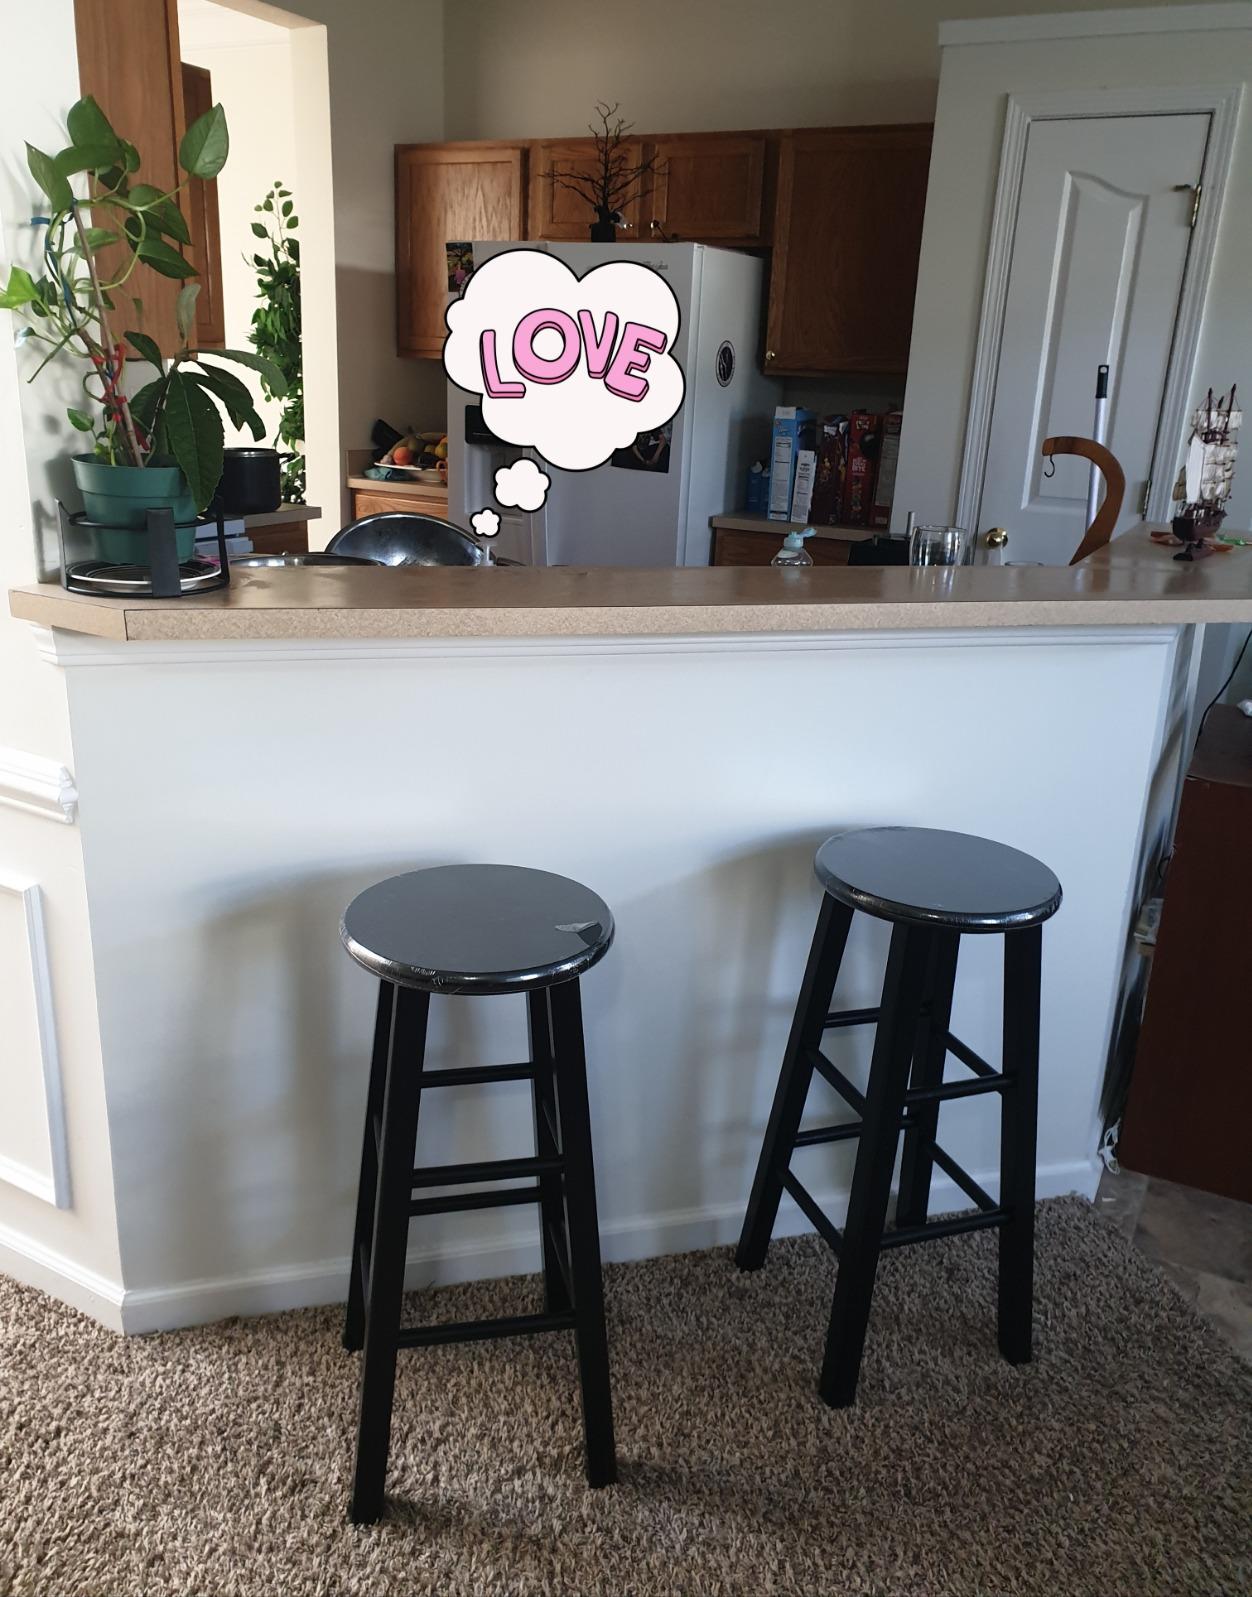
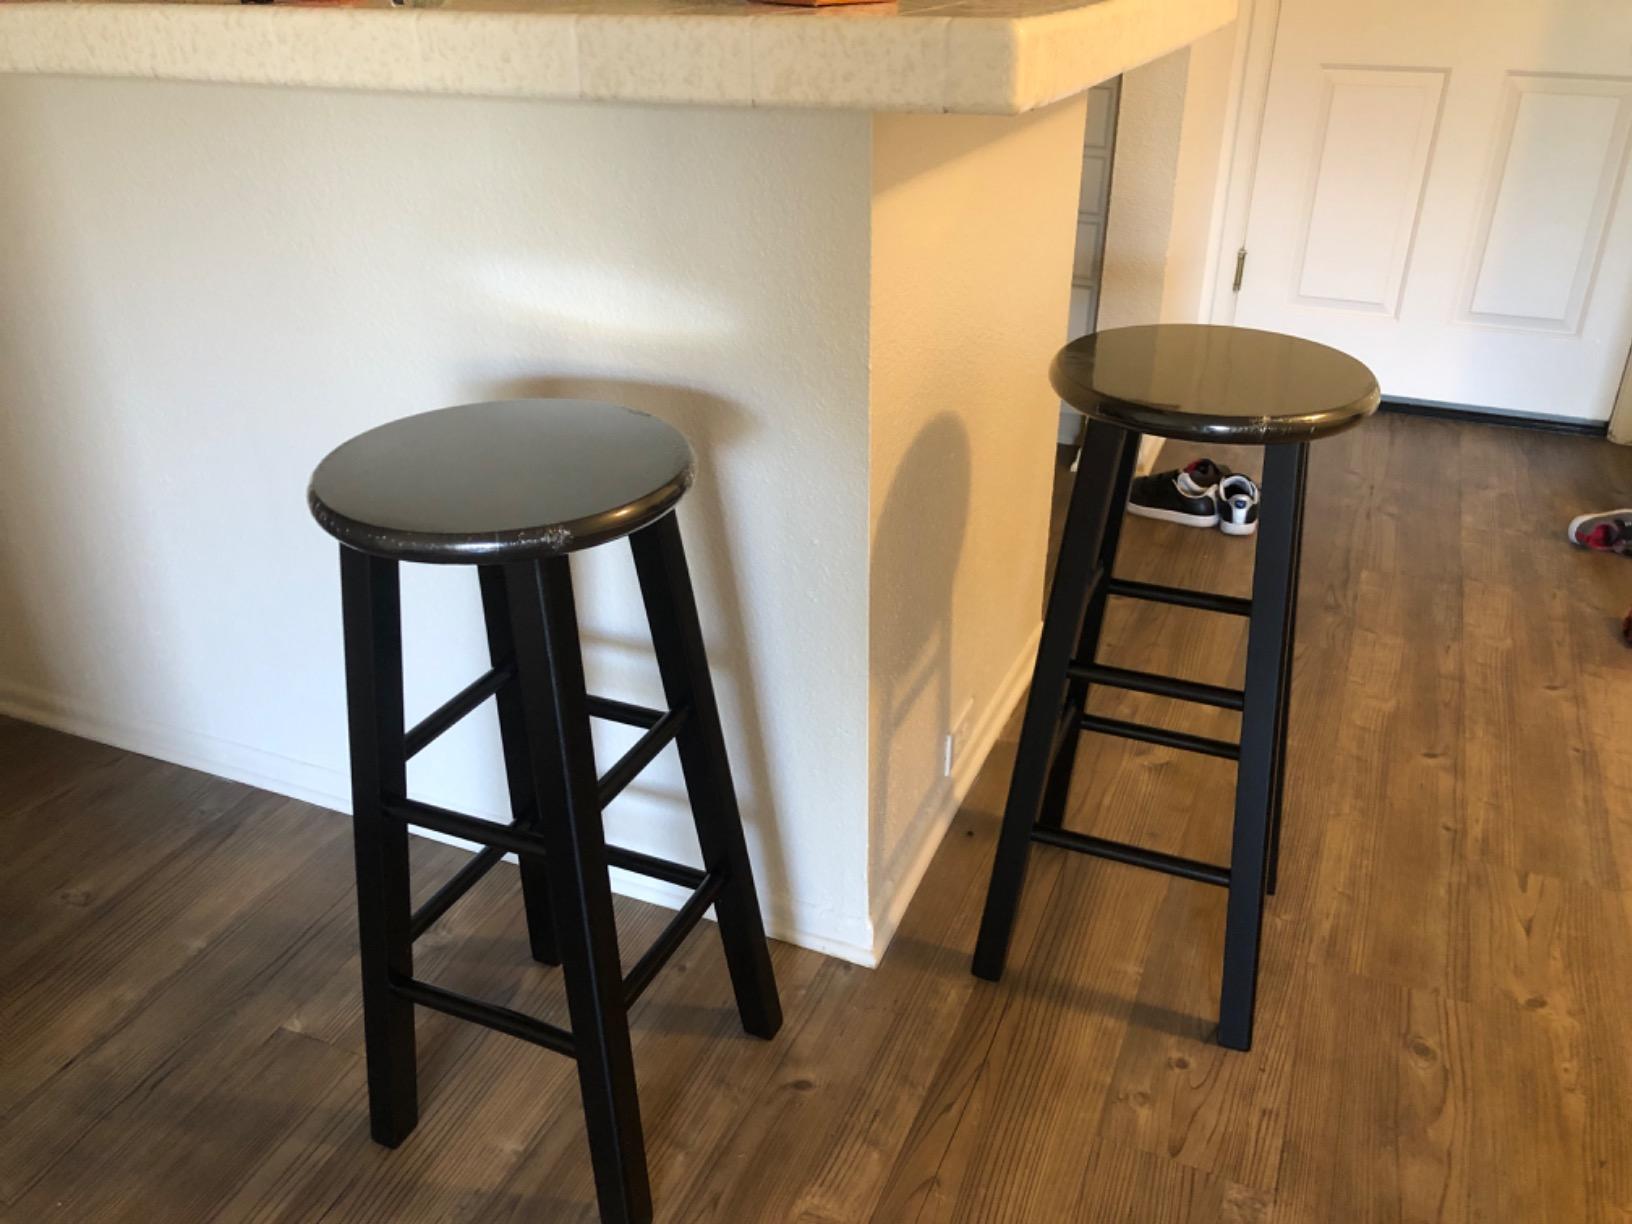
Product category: stool
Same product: yes